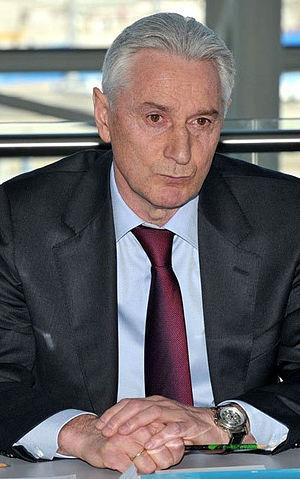
Zinetoula Khaïdarovitch Bilialetdinov - en russe : Зинетула Хайдарович Билялетдинов, et en anglais : Zinetula Bilyaletdinov - est un joueur professionnel russe de hockey sur glace devenu entraîneur.